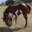
Label: horse